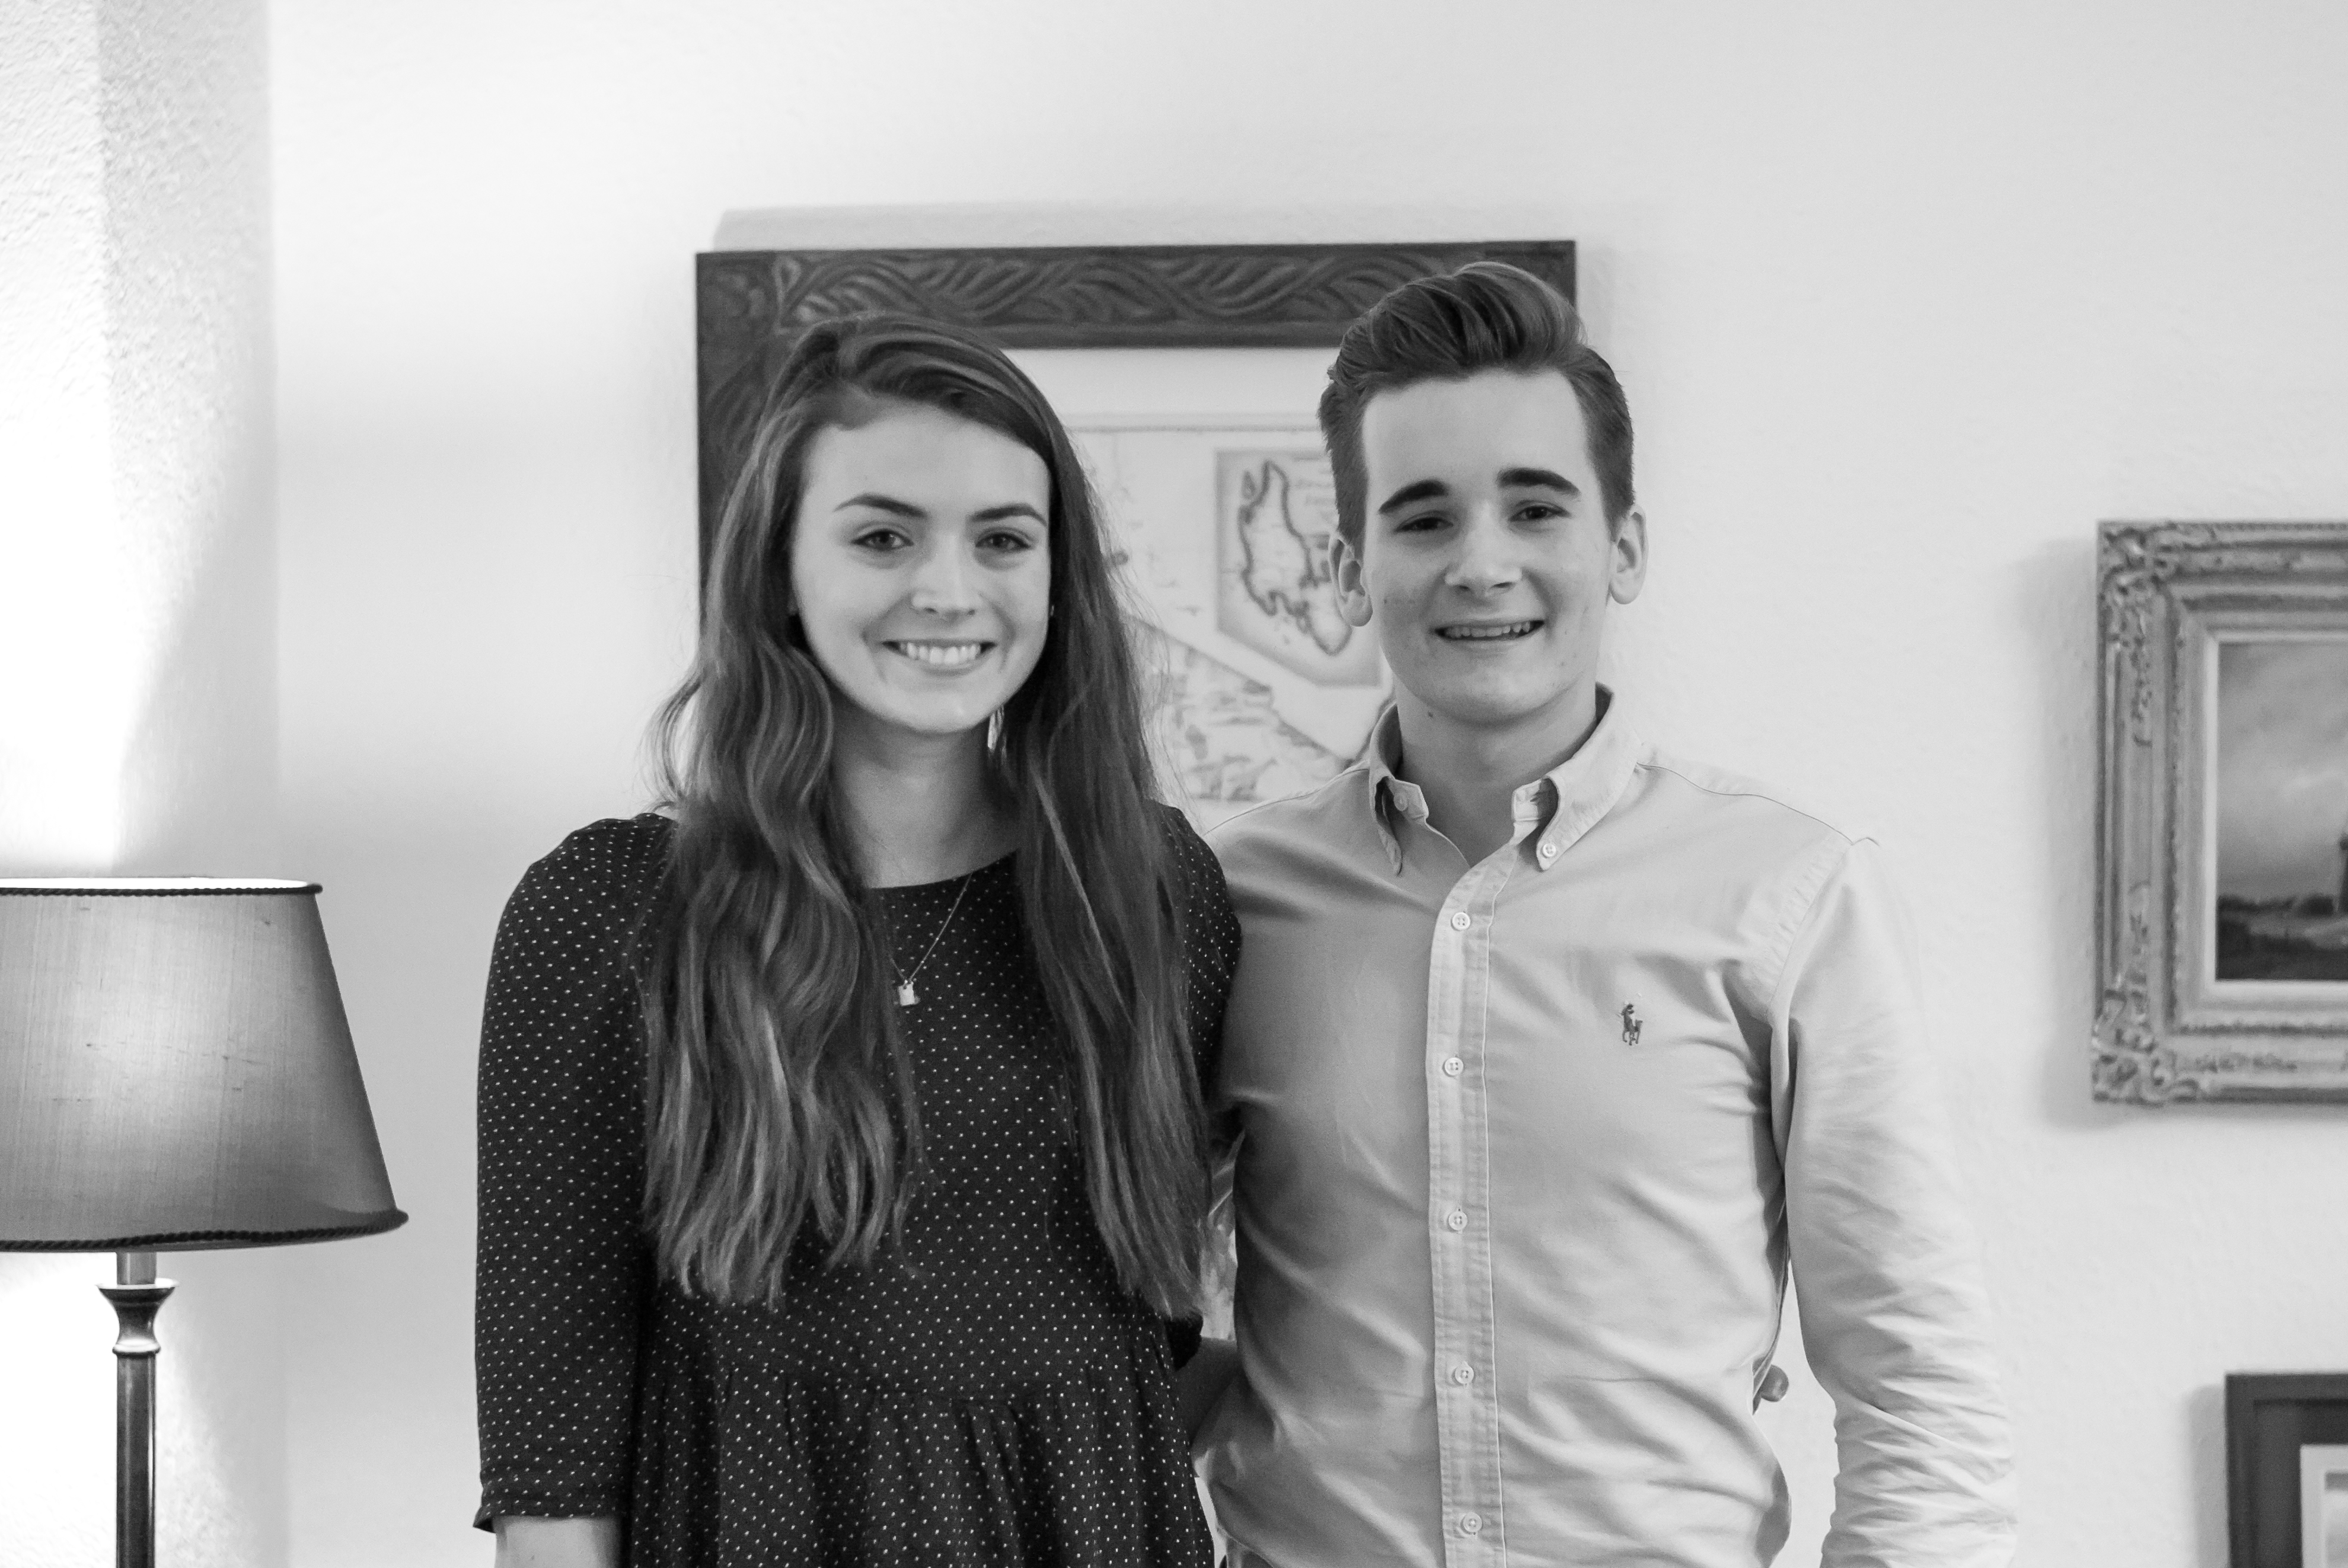
black and white, white, photography, portrait, black, monochrome, conversation, photograph, monochrome photography, portrait photography